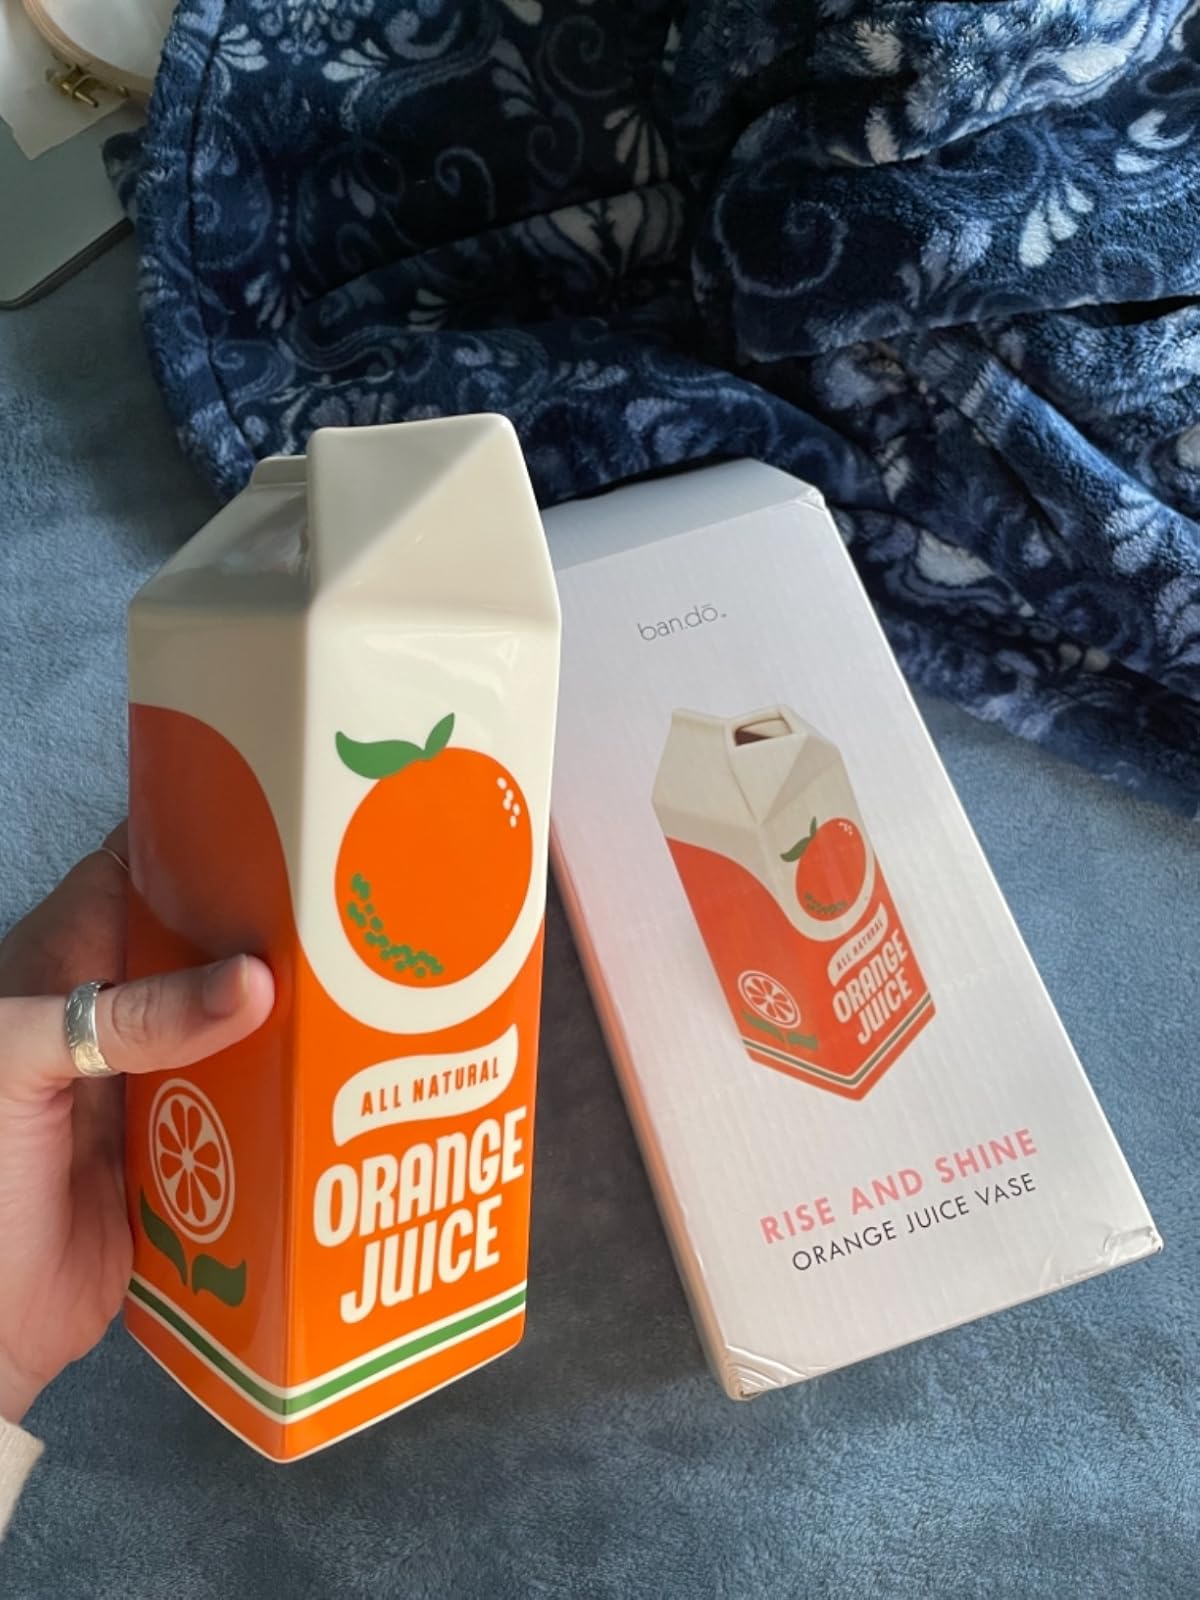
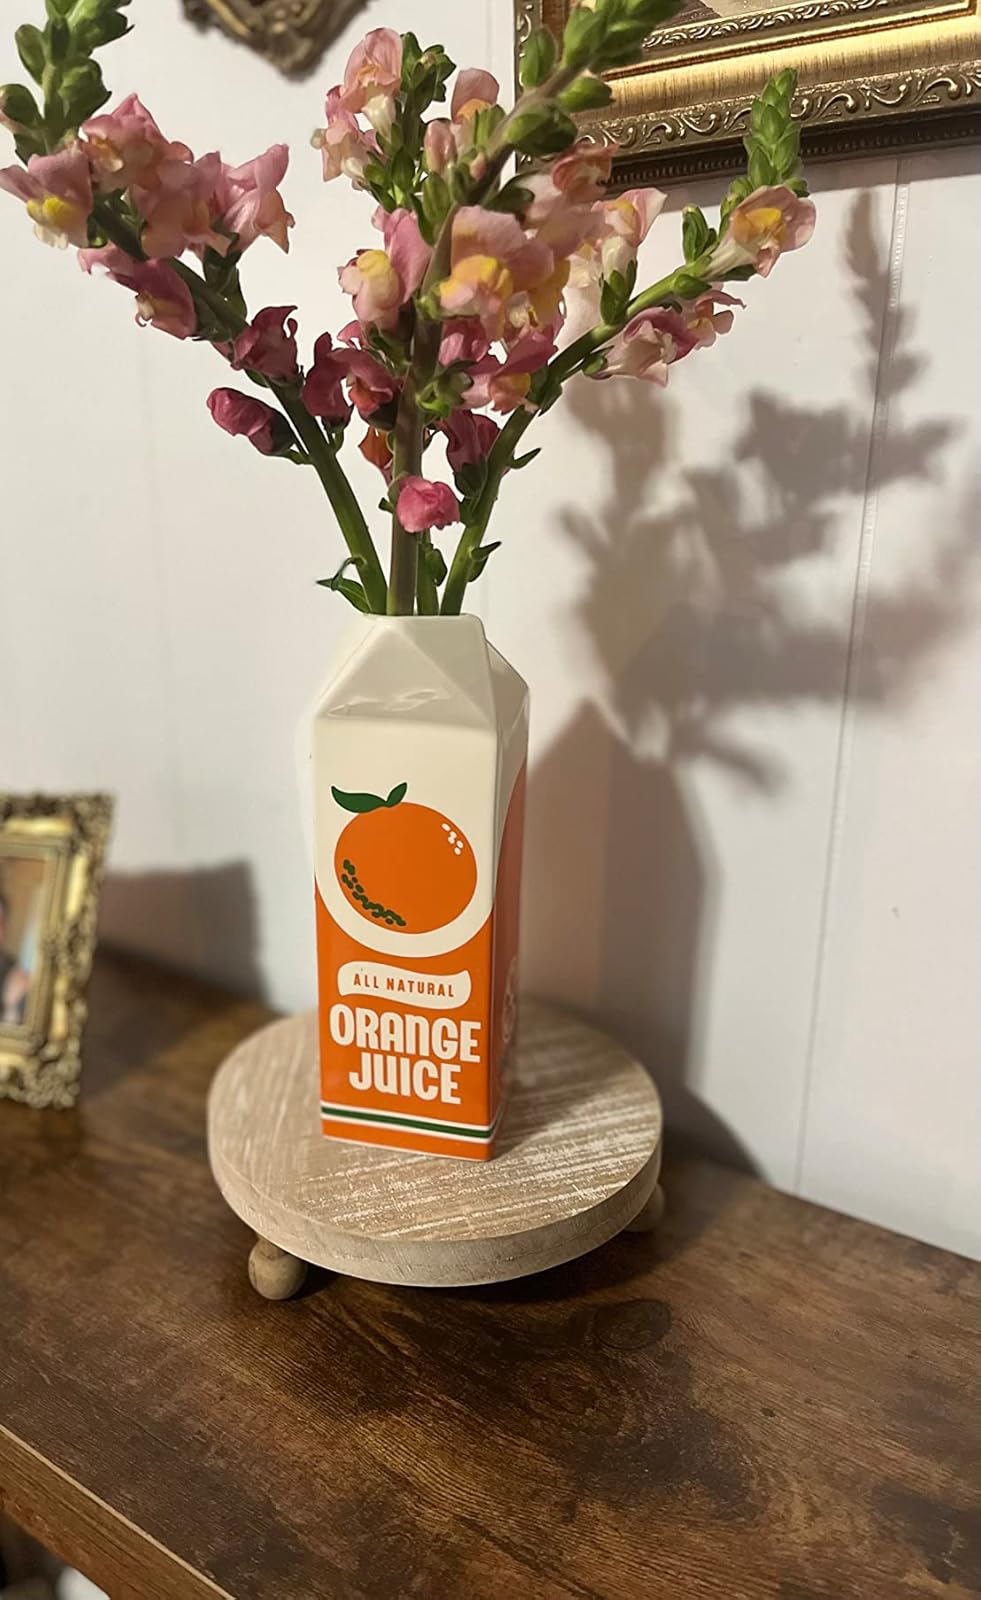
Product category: vase
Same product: yes